Junkers Ju 87

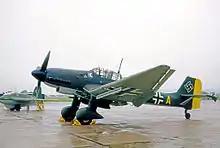
Ju 87G-2 "494083" displayed at RAF Chivenor in 1970 wearing inaccurate wing code W8-A, with "W8" belonging to a Messerschmitt Me 321 cargo glider unit

The internal fuel capacity of the Ju 87 D was raised to 800 L (of which 780 L were usable) by adding wing tanks while retaining the option to carry two 300 L drop tanks. Tests at Rechlin-Lärz Airfield revealed it made possible a flight duration of 2 hours and 15 minutes. With an extra two 300 L (80 US gal) fuel tanks, it could achieve four hours flight time.